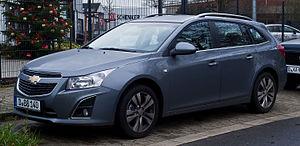
La Chevrolet Cruze est une automobile de tourisme du segment C que le fabricant américain General Motors a présenté au Mondial de l'automobile de Paris en 2008. Elle est mise en vente en Corée du Sud sous le label Daewoo Lacetti Premiere et sur les autres marchés à partir du deuxième trimestre 2009 sous les marques Chevrolet et Holden. Elle vient remplacer la Chevrolet Cobalt tout comme la Chevrolet Optra, déjà présente sur le marché américain et coréen depuis plusieurs années.